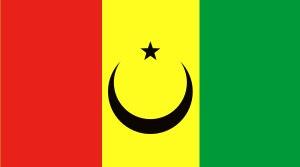
L'État de Bahawalpur était un État princier indien de 1128 à 1948. Il était centré sur la ville de Bahawalpur.